William Samuel Johnson

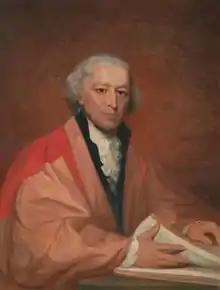
Portrait by Gilbert Stuart

While a Colonial Agent he sharply criticized British policy toward the colonies. His experience in Britain convinced him that Britain's policy was shaped more by ignorance of American conditions, not through the sinister designs of a wicked government, as many Patriots alleged. As the Patriots became more radical in their demands, Johnson found it difficult to commit himself wholeheartedly to the cause. Although he believed British policy unwise, he found it difficult to break his own connections with the mother country. A scholar of international renown, he had many friends in Britain and among the British and American Loyalists. The English author Samuel Johnson said of him, "Of all those whom the various accidents of life have brought within my notice, there is scarce anyone whose acquaintance I have more desired to cultivate than yours." He was also bound to Britain by religious and professional ties. He enjoyed close associations with the Anglican Church in England and with the scholarly community at Oxford, which awarded him an honorary degree in 1766.